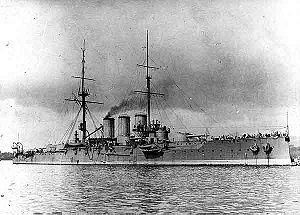
Le Riourik, en russe : Рюрик, croiseur cuirassé lourd de la Marine impériale de Russie. Construit en Angleterre dans le chantier naval Vickers à Barrow-in-Furness. Sa construction débuta en 1905, son lancement eut lieu le 4 novembre 1906, sa mise en service en juillet 1909. Ce croiseur fut le dernier et le plus important de ce type construit en Russie. Affecté dans la flotte de la Baltique, le Riourik participa à la Première Guerre mondiale. Il devait son nom à Riourik, prince de Novgorod, il fut le troisième bâtiment de guerre de la Russie impériale à porter ce nom.
Nikolaï Ottovitch von Essen, né le 11 décembre 1860 à Saint-Pétersbourg et mort le 7 mai 1915 à Revel, aujourd'hui Tallinn, est un amiral germano-balte, sujet de l'Empire russe. Il est le fils d’Otto von Essen.